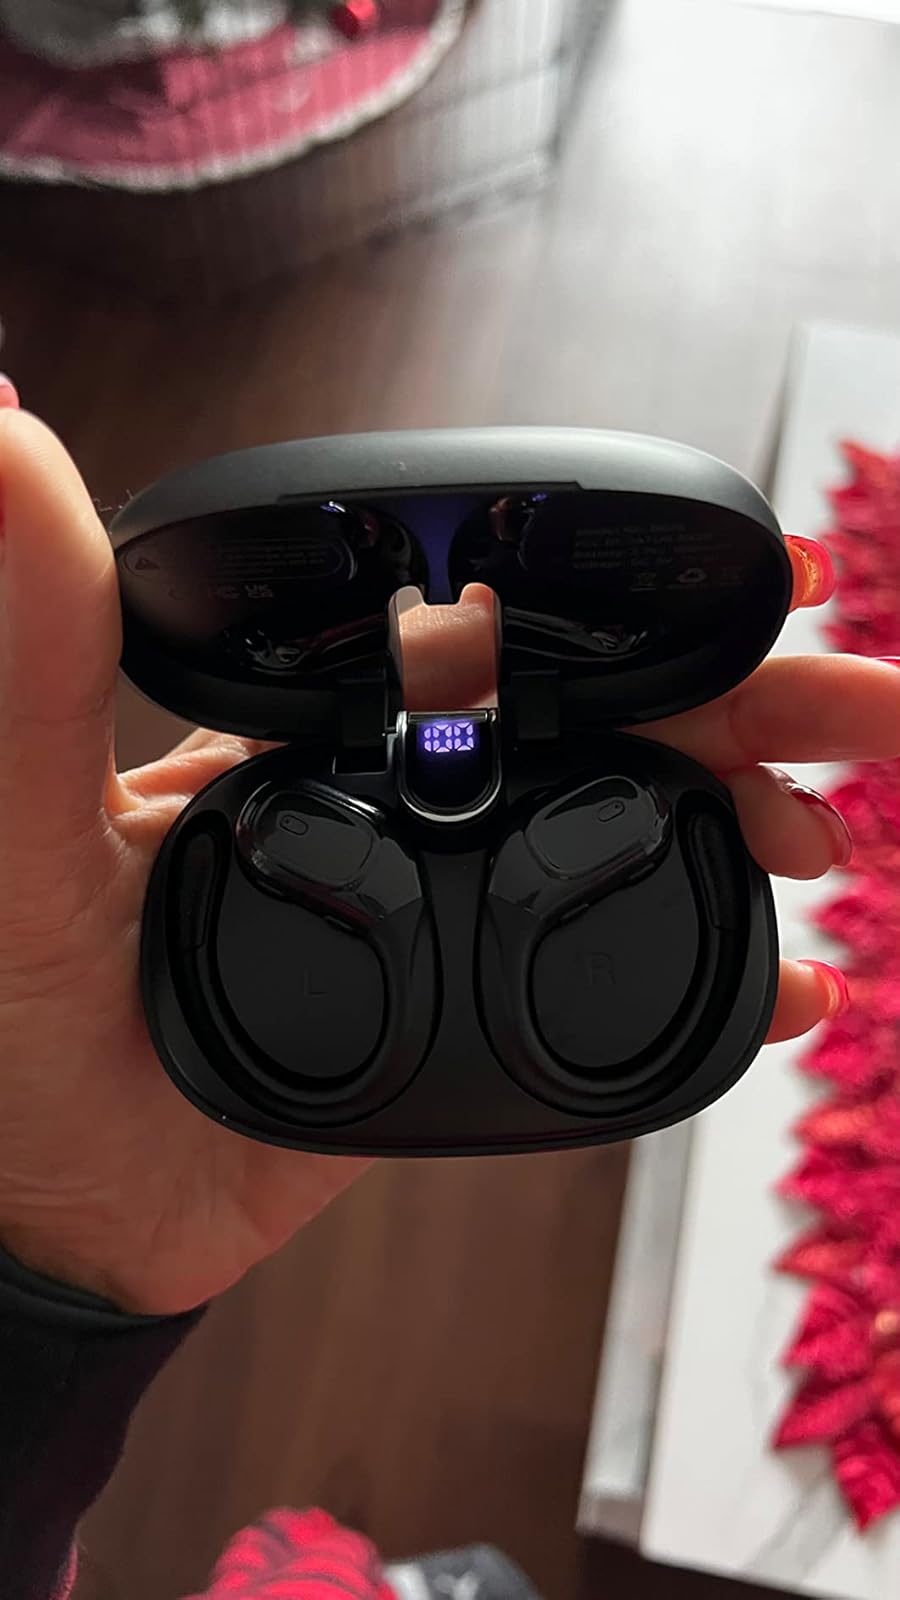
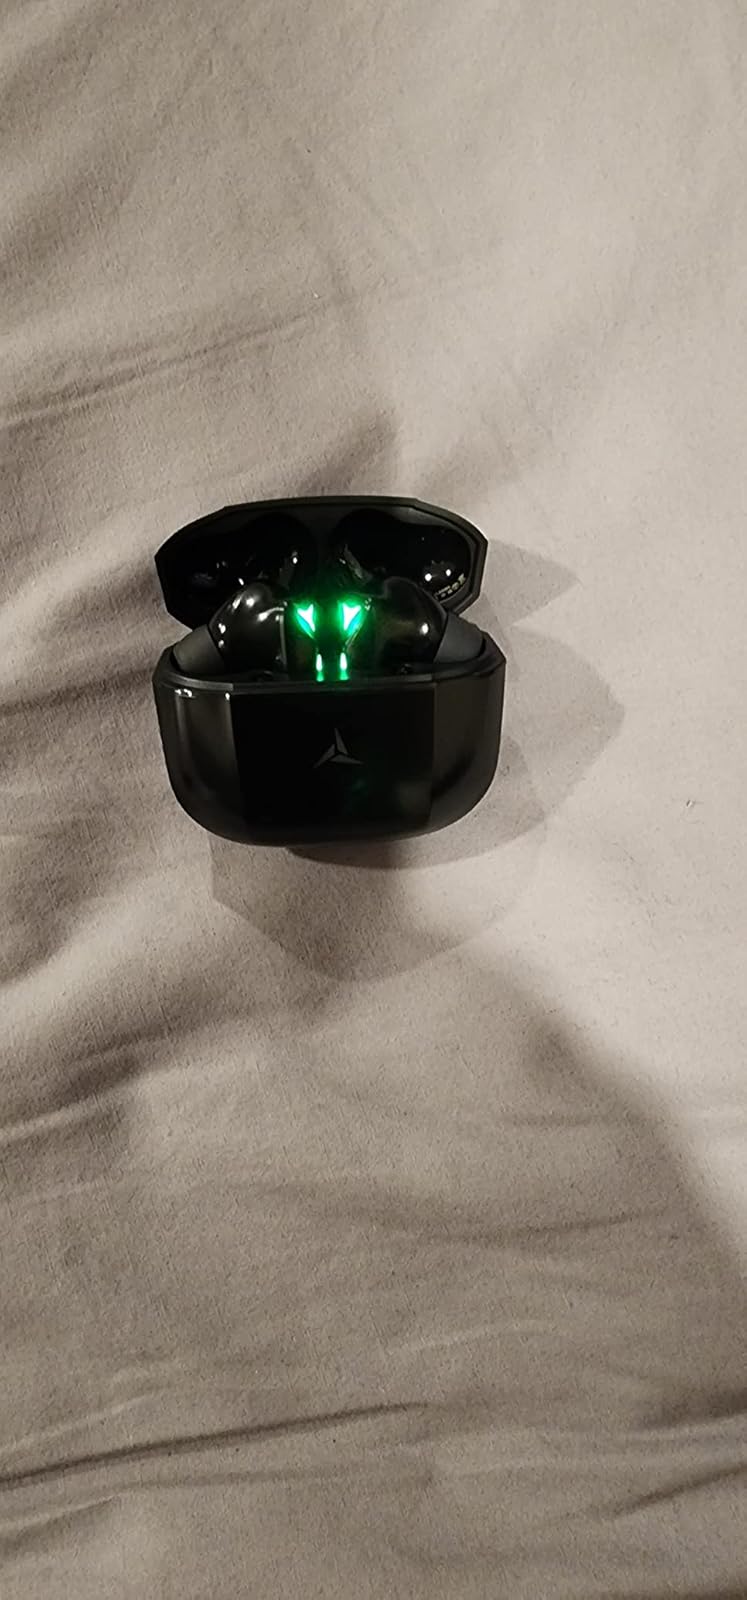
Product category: earbuds
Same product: no